Les Salles

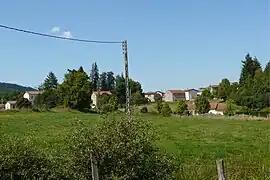

Les Salles is a commune in the Loire department in central France.